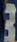
Number: 3